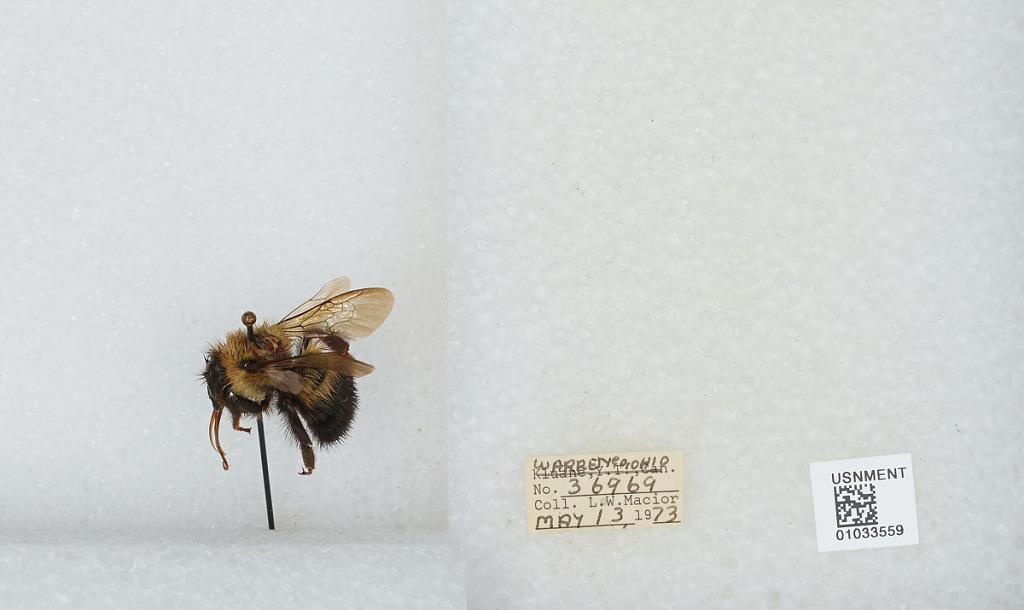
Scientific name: Bombus (Pyrobombus) vagans vagans Smith
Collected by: L. Macior
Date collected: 1973-5-13
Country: United States
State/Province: Ohio
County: Warren
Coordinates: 39.4242, -84.1856